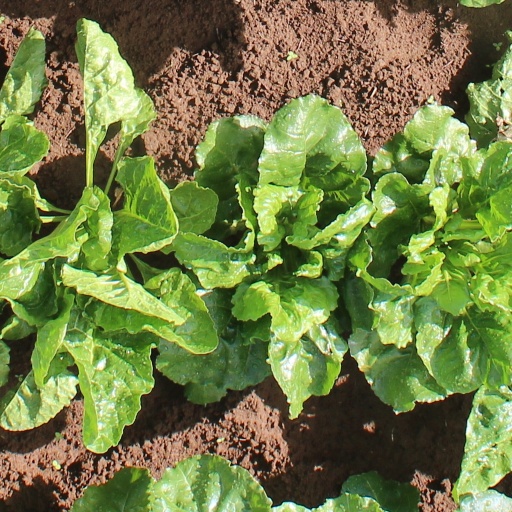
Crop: sugar beet